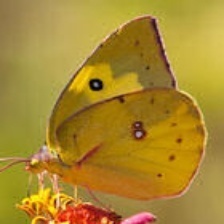
Species: SOUTHERN DOGFACE
Butterfly family (ImageNet category): sulphur_butterfly